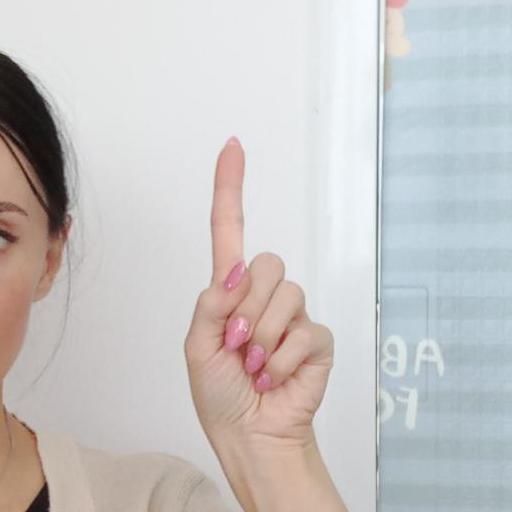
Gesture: one